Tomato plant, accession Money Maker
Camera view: bottom (45 deg); turntable rotation: 60 degrees
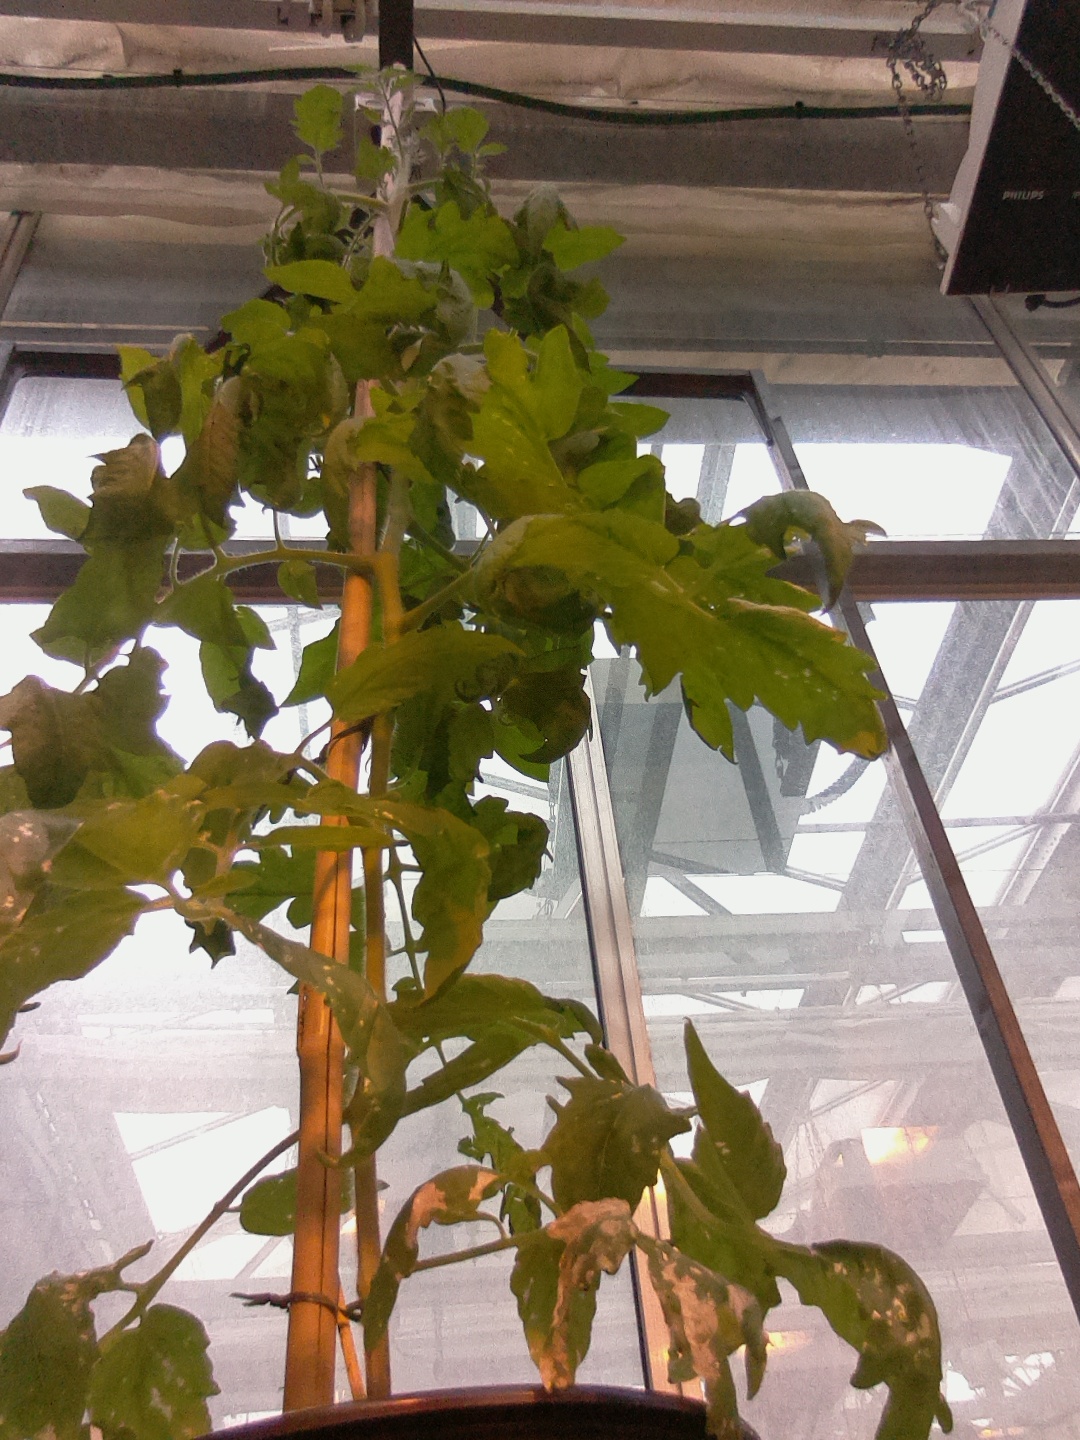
BBCH growth stage 59: 9 or more inflorescences visible